King-in-Parliament

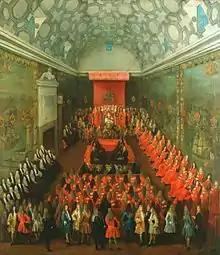
Queen Anne in the House of Lords, c. 1708–1714, by Peter Tillemans

According to constitutional scholar A.V. Dicey, "Parliament means, in the mouth of a lawyer (though the word has often a different sense in ordinary conversation), the King, the House of Lords, and the House of Commons; these three bodies acting together may be aptly described as the 'King in Parliament,' and constitute Parliament." Legal philosopher H. L. A. Hart wrote that the Queen-in-Parliament is “considered as a single continuing legislative entity”.